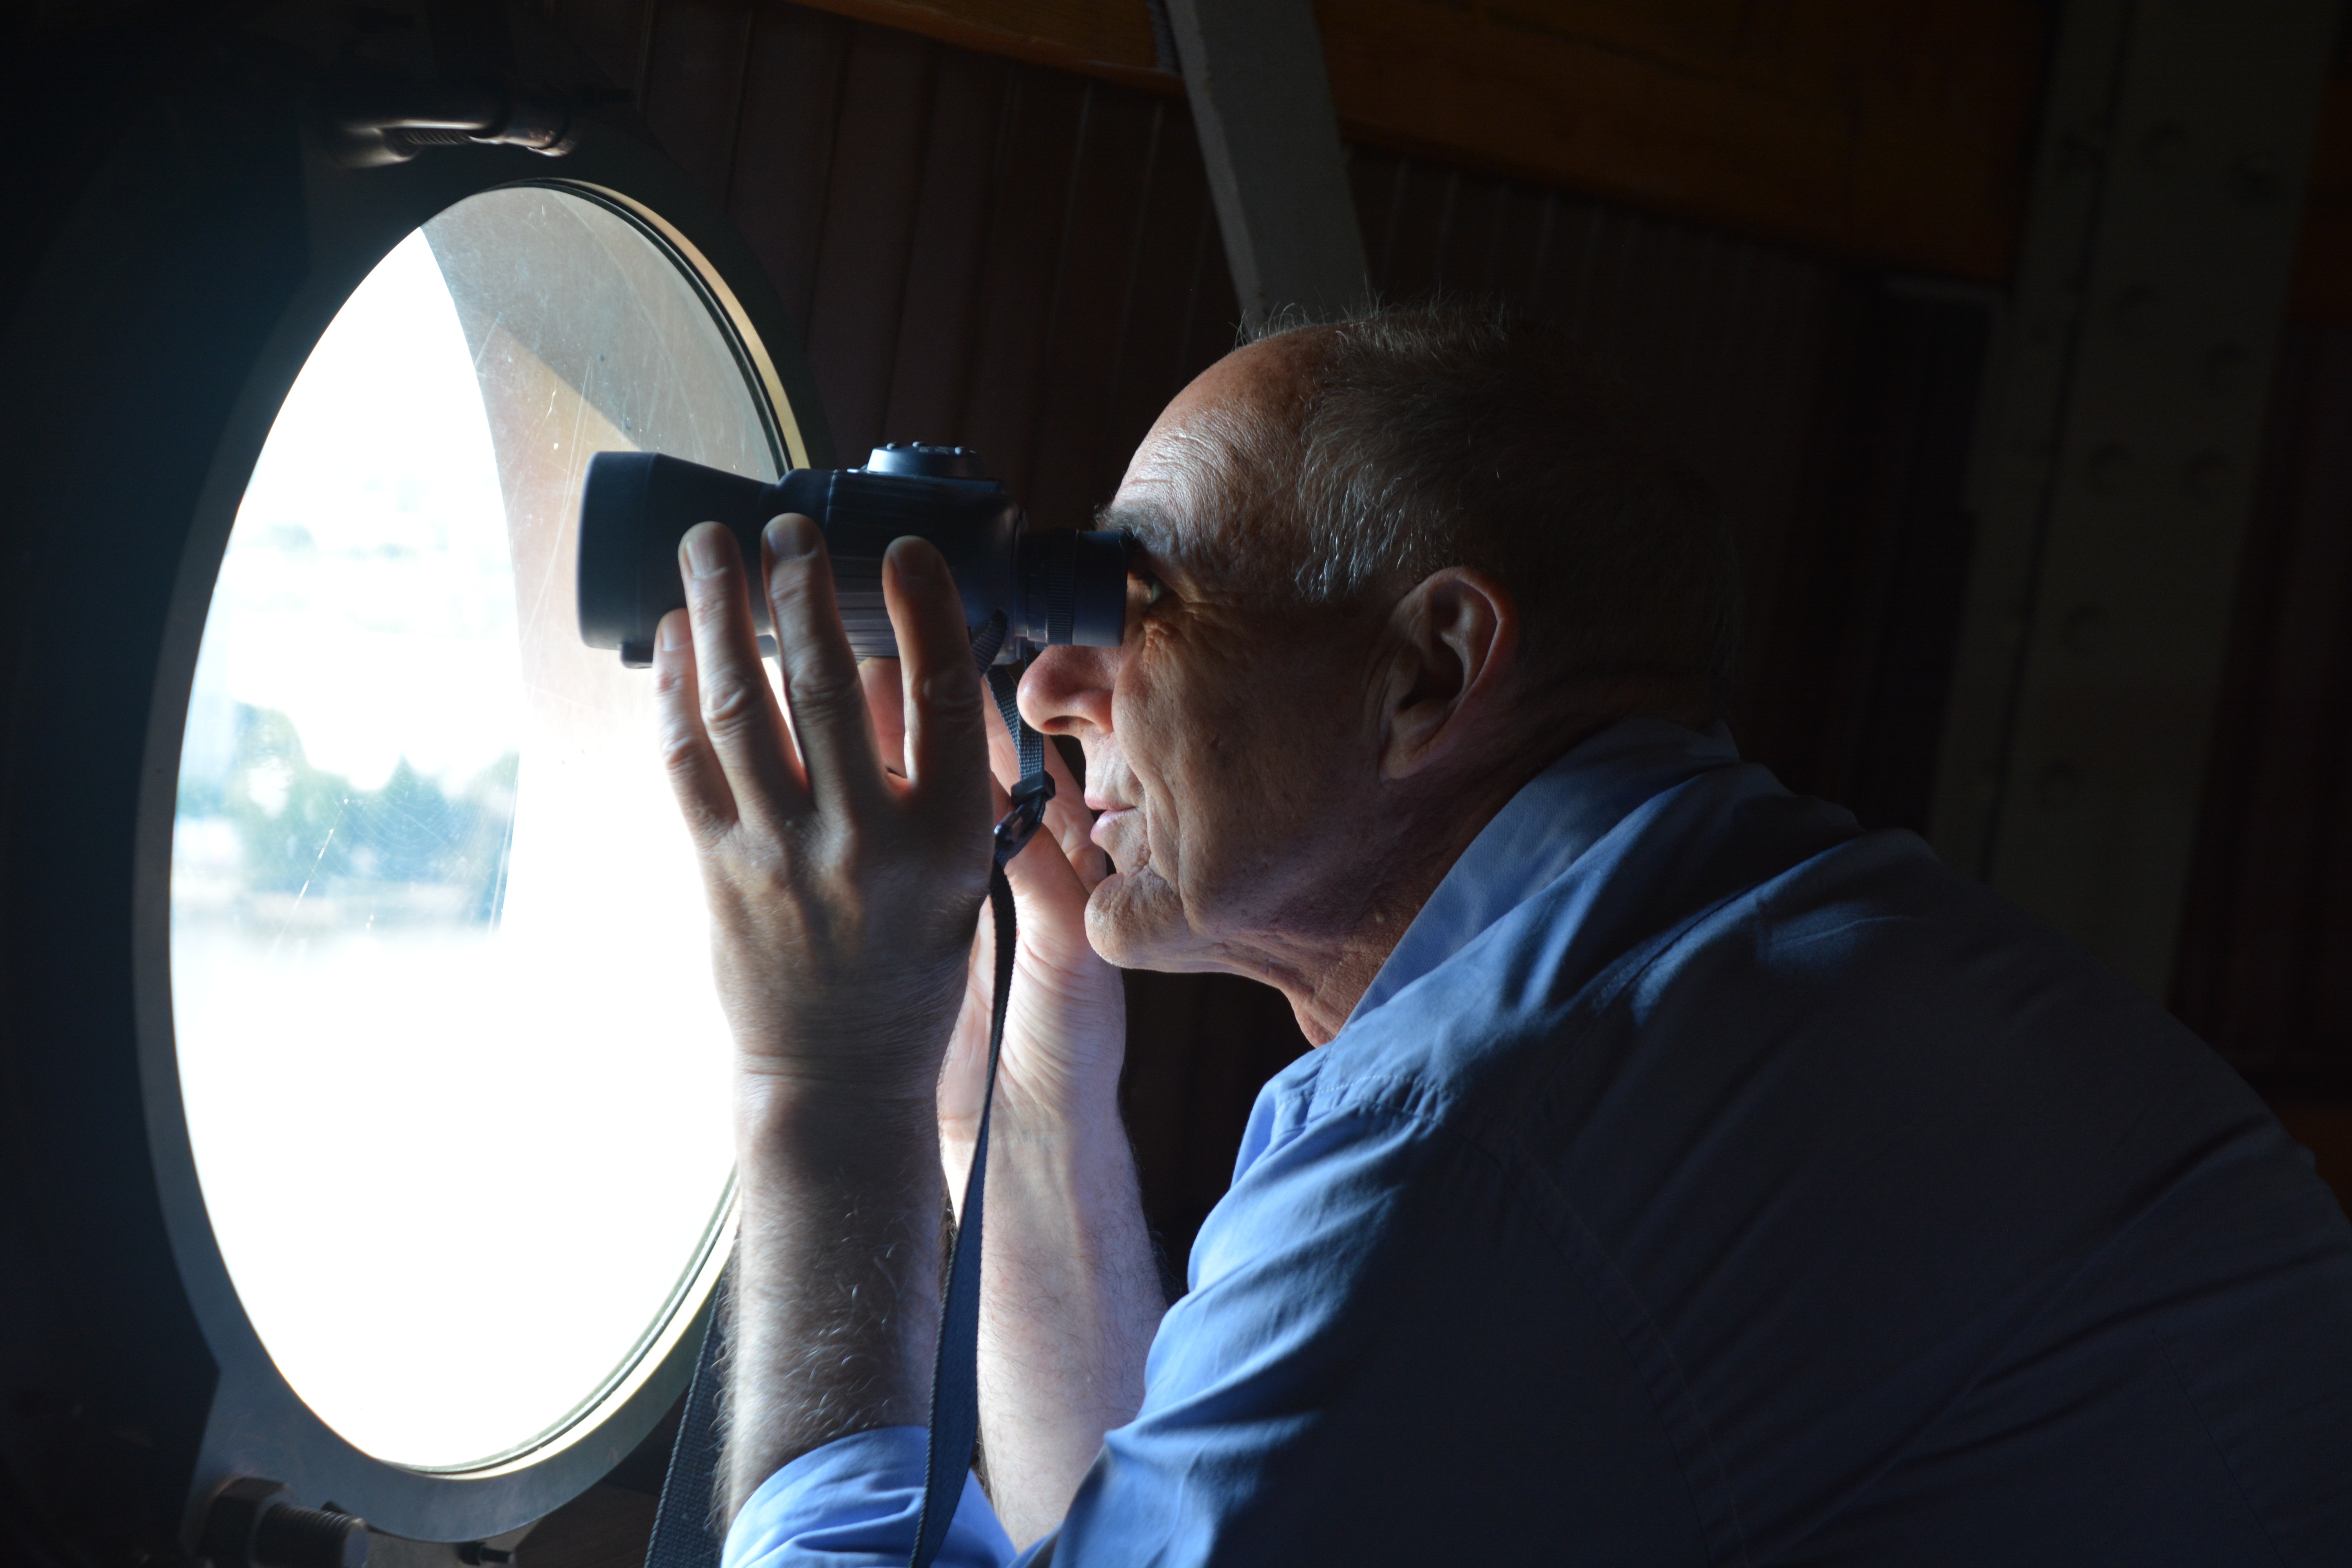
man, film, telescope, steeple, outlook, screenshot, binoculars, interaction